Rebii Erkal

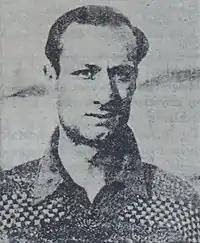
Rebii Erkal

Rebii Erkal (10 February 1911 – 25 November 1985) was a Turkish footballer and manager. He was born in Istanbul.